The City of Lost Souls

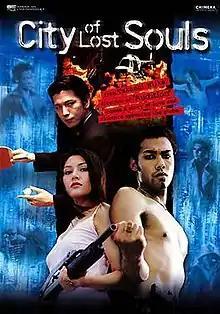

is a 2000 Japanese action film directed by Takashi Miike based on a novel by Hase Seishu.